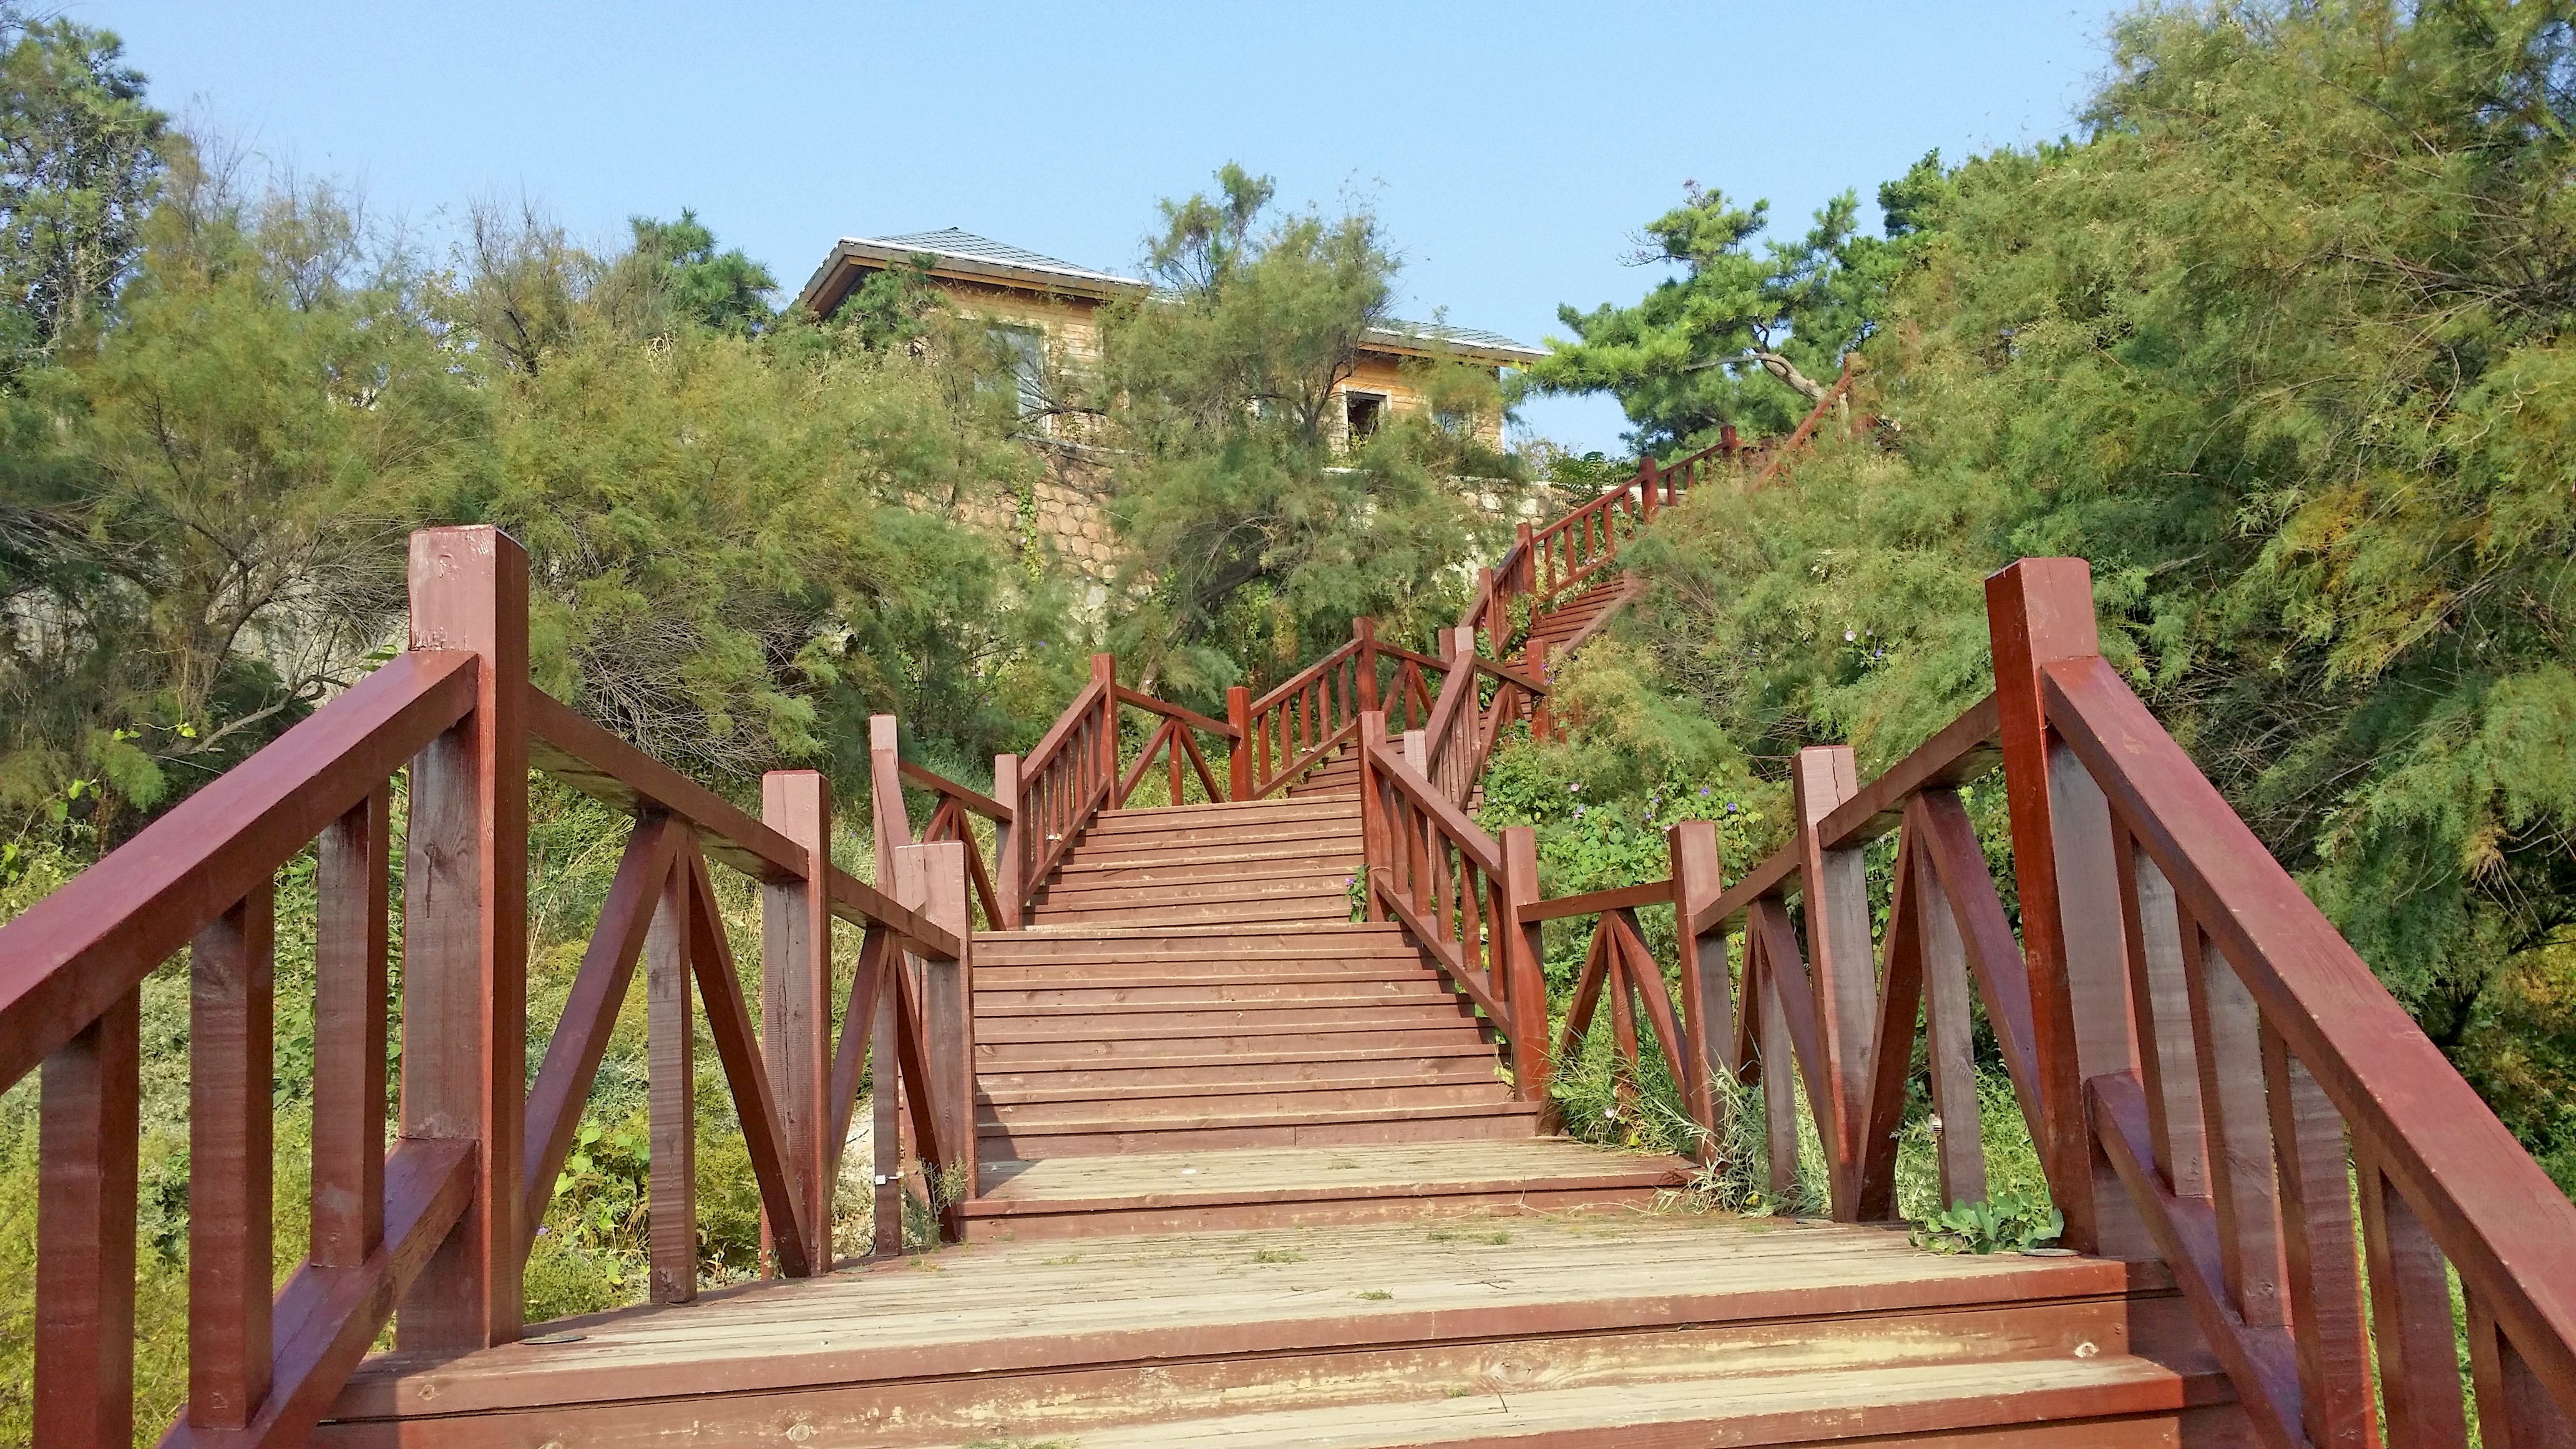
road, walkway, cottage, property, stairs, estate, bending, outdoor structure